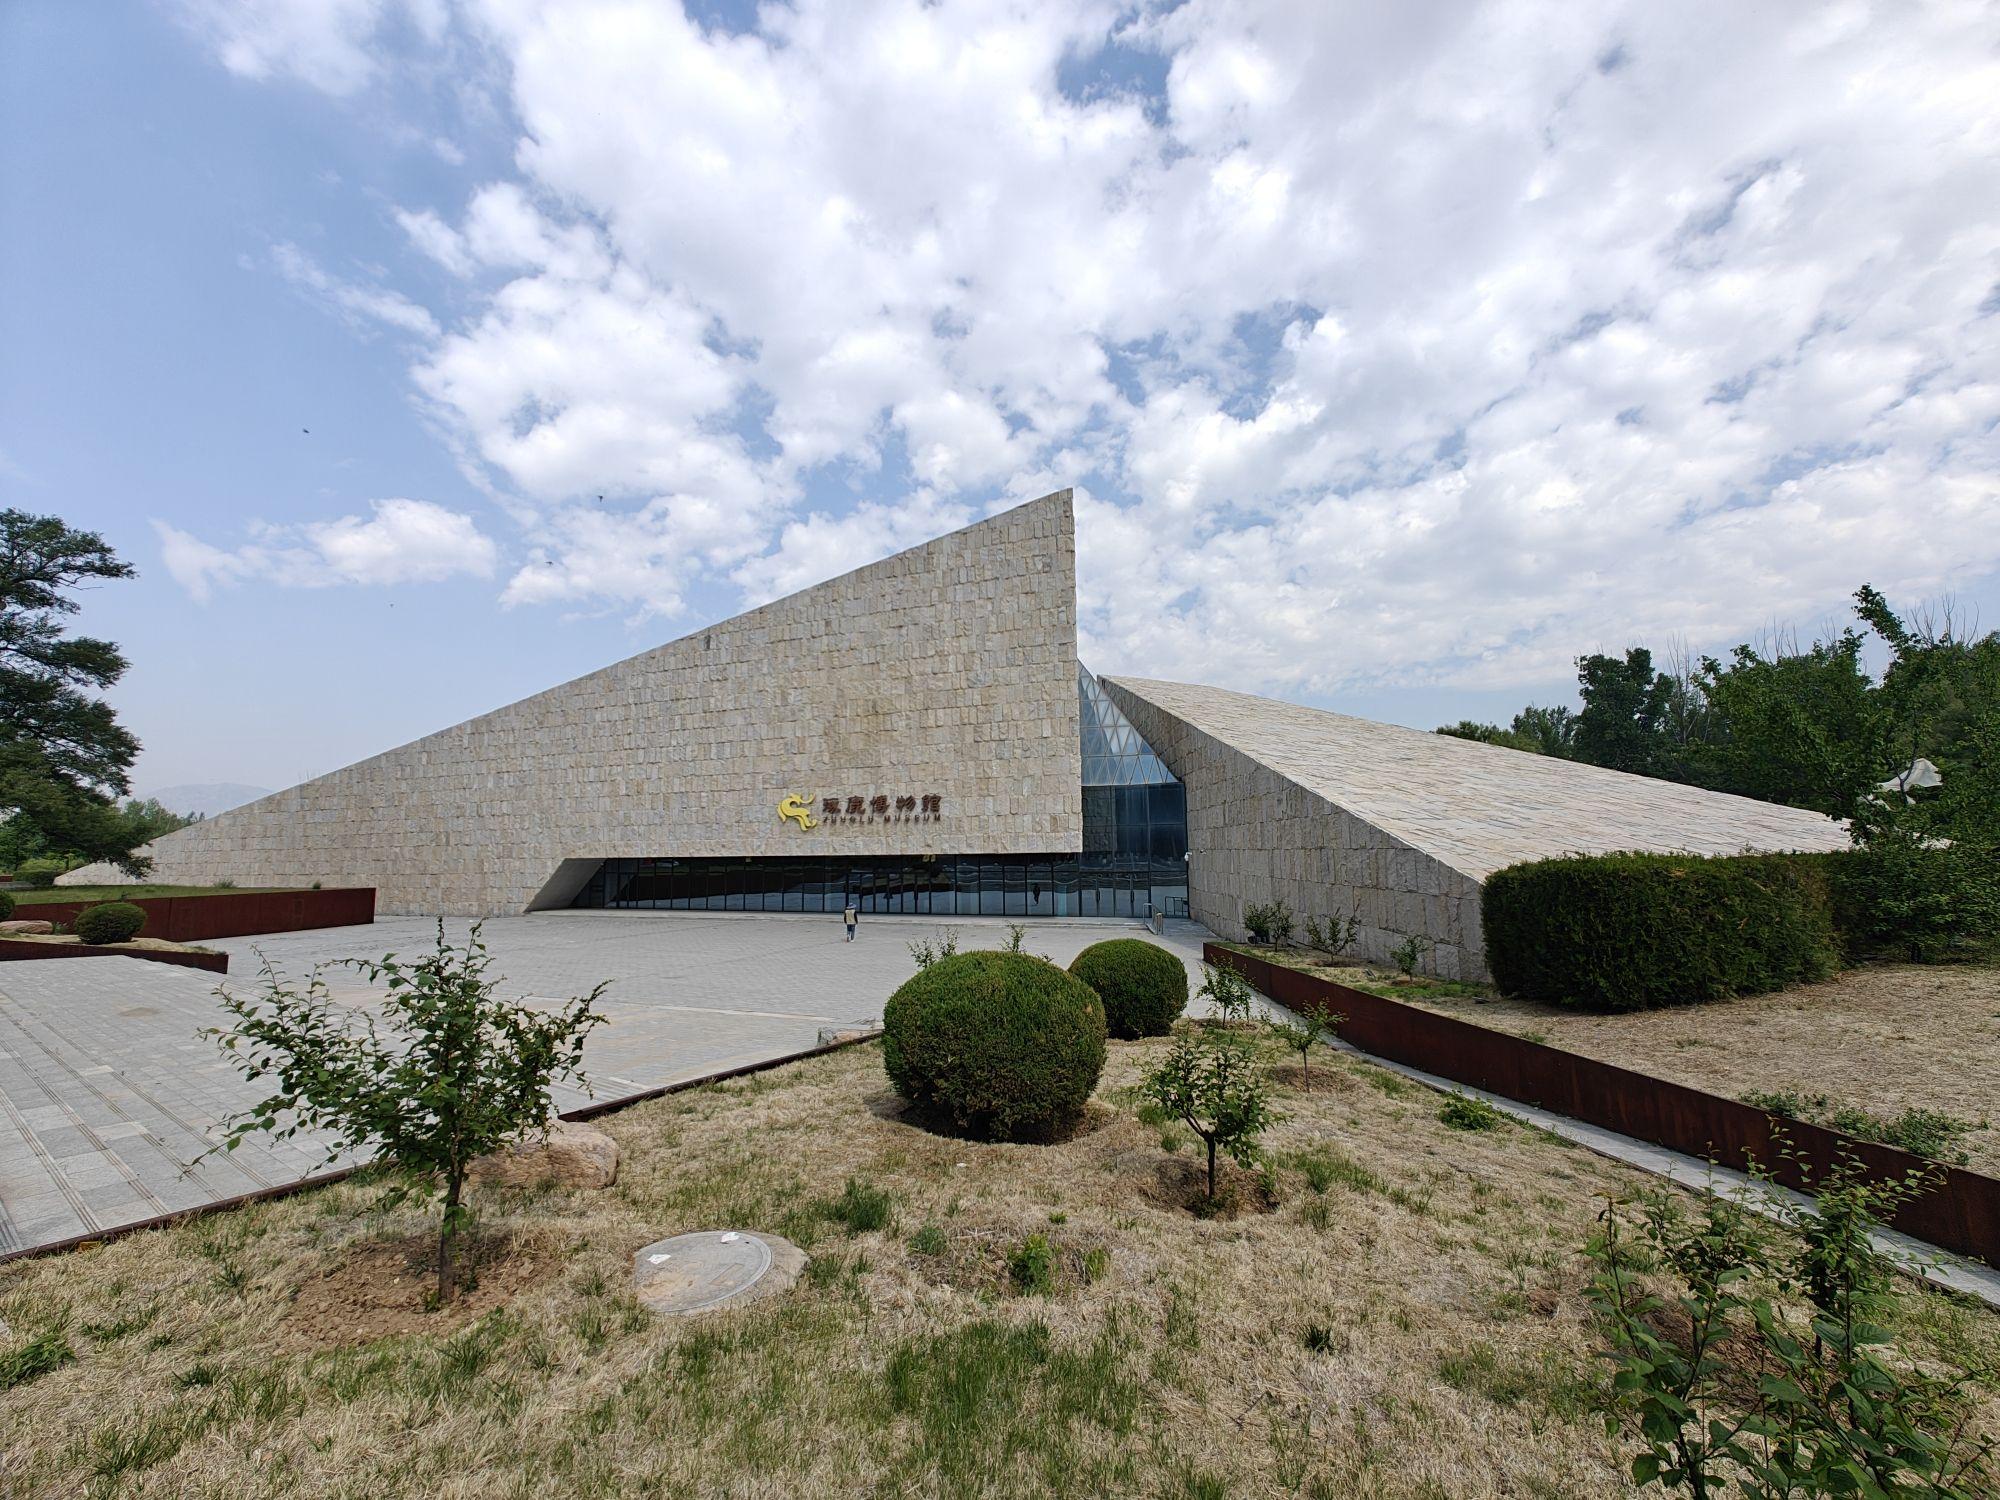
地标名称：涿鹿博物馆
所在城市：张家口市·涿鹿县